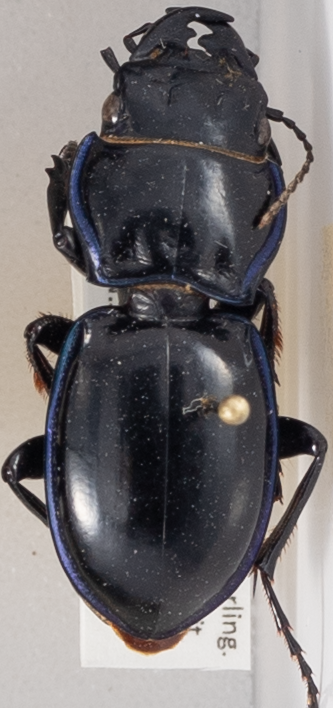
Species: Pasimachus elongatus
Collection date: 2014-06-24 04:00:00
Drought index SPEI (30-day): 0.71
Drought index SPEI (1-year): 0.54
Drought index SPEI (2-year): -1.01